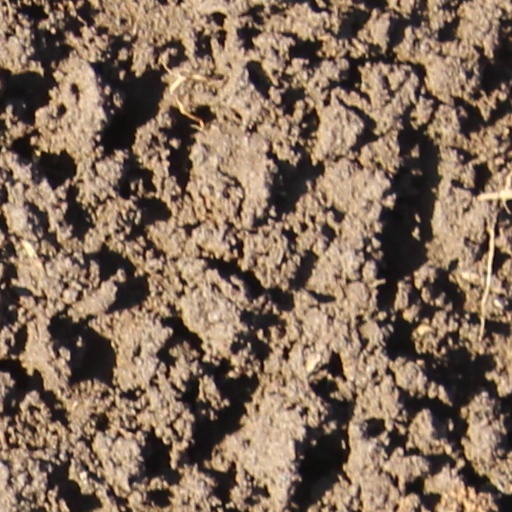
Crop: wheat